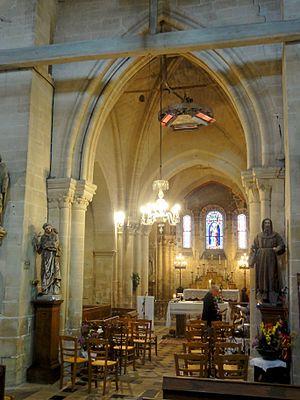
Nef
L'église Saint-Aubin est une église catholique paroissiale située à Cauffry, en France. Elle se compose notamment d'une nef d'origine romane, fortement remaniée, et d'un clocher en bâtière et d'un chœur datant du dernier quart du XIIᵉ siècle. Représentatifs de la période de transition du roman vers le gothique, ils portent encore tous les caractéristiques de l'architecture romane, mais sont toutefois voûtés d'ogives dès l'origine. Dans sa physionomie et avec son plan initial très simple, avec un clocher interposé entre la nef et le chœur, l'église Saint-Aubin est parfaitement représentative des églises rurales du Beauvaisis des XIᵉ siècle et XIIᵉ siècles. Les corniches dites beauvaisines et le triplet du chevet plat sont en outre des éléments très répandus dans la région au XIIᵉ siècle. Après le chœur, authentique mais simple, le clocher en bâtière représente la partie la plus remarquable de l'église. Son étage de beffroi, avec ses deux baies gémelées par face subdivisées en deux petites arcades chacune et flanquées de multiples colonnettes à chapiteaux, appartient à un type caractéristique de la région.